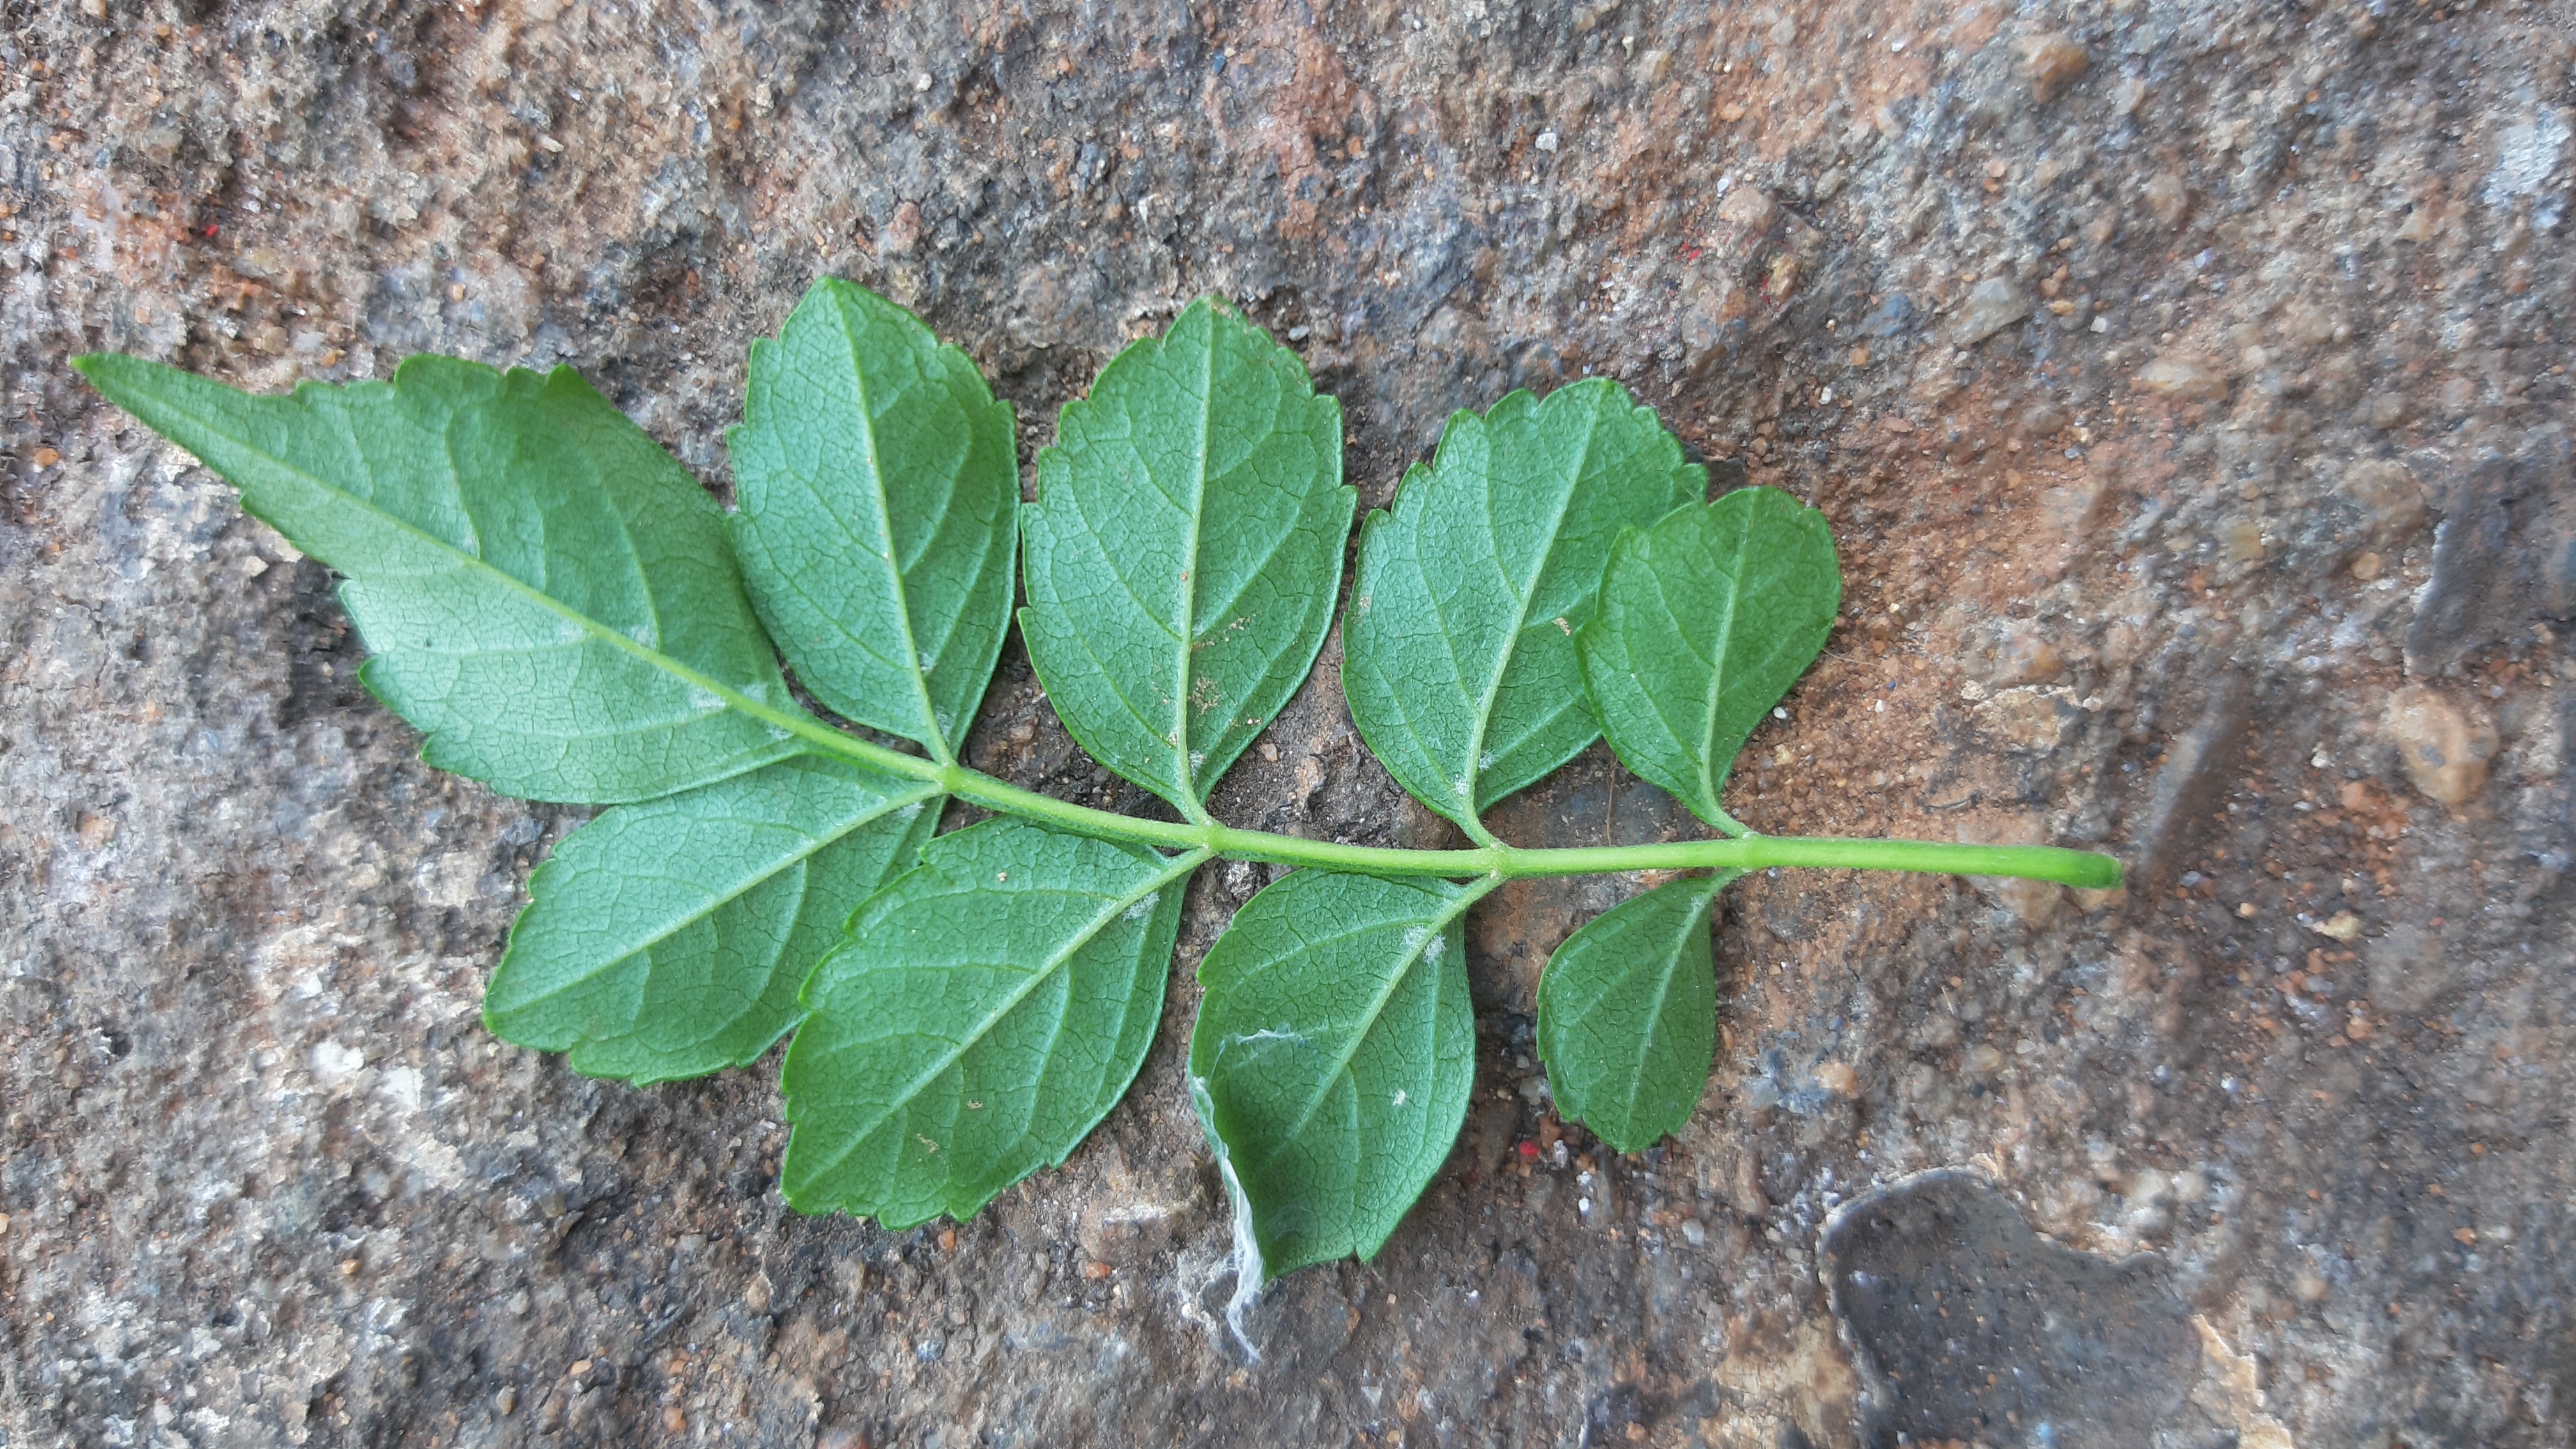
Plant: Tecoma